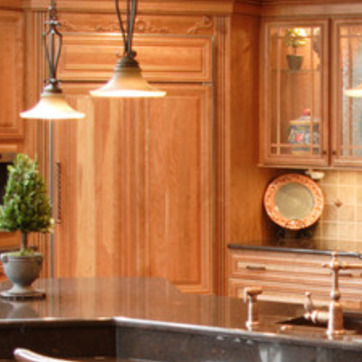
Material: wood